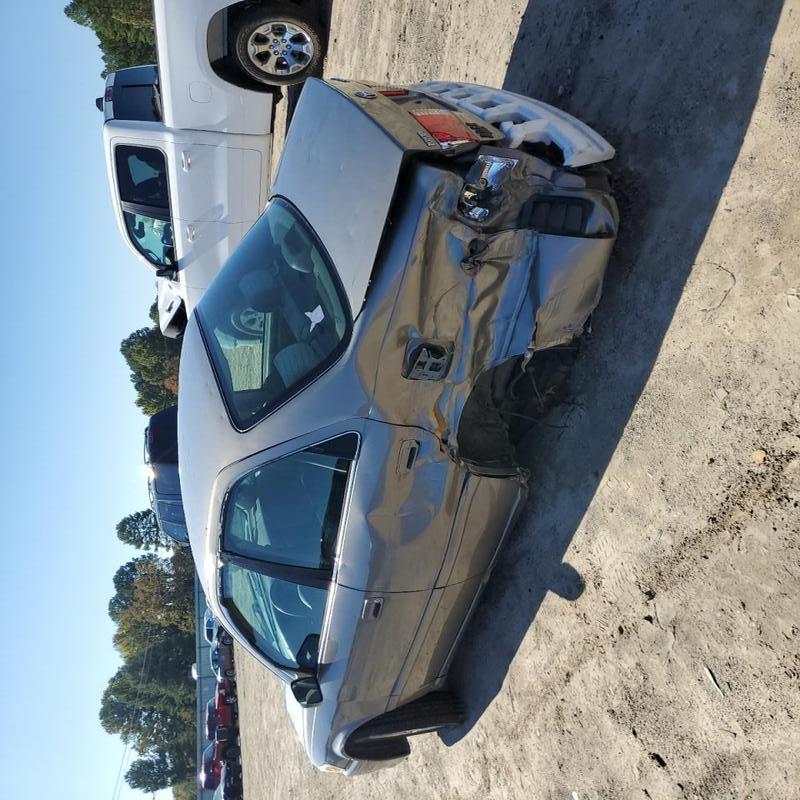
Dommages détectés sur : porte arrière gauche, aile arrière gauche, feu arrière gauche, pare-choc arrière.
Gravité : majeur